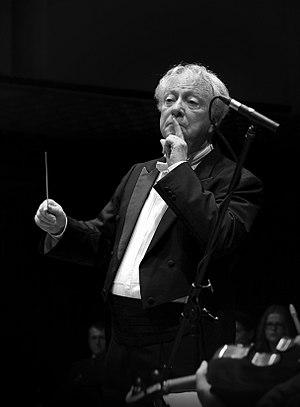
Pavle Dešpalj est un chef d'orchestre et un compositeur croate.